James H. Simpson

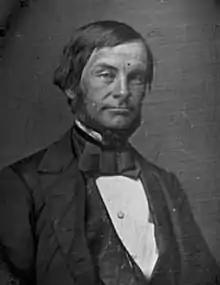
James H. Simpson, 1857.

James Hervey Simpson (1813–1883) was an officer in the U.S. Army and a member of the United States Corps of Topographical Engineers.